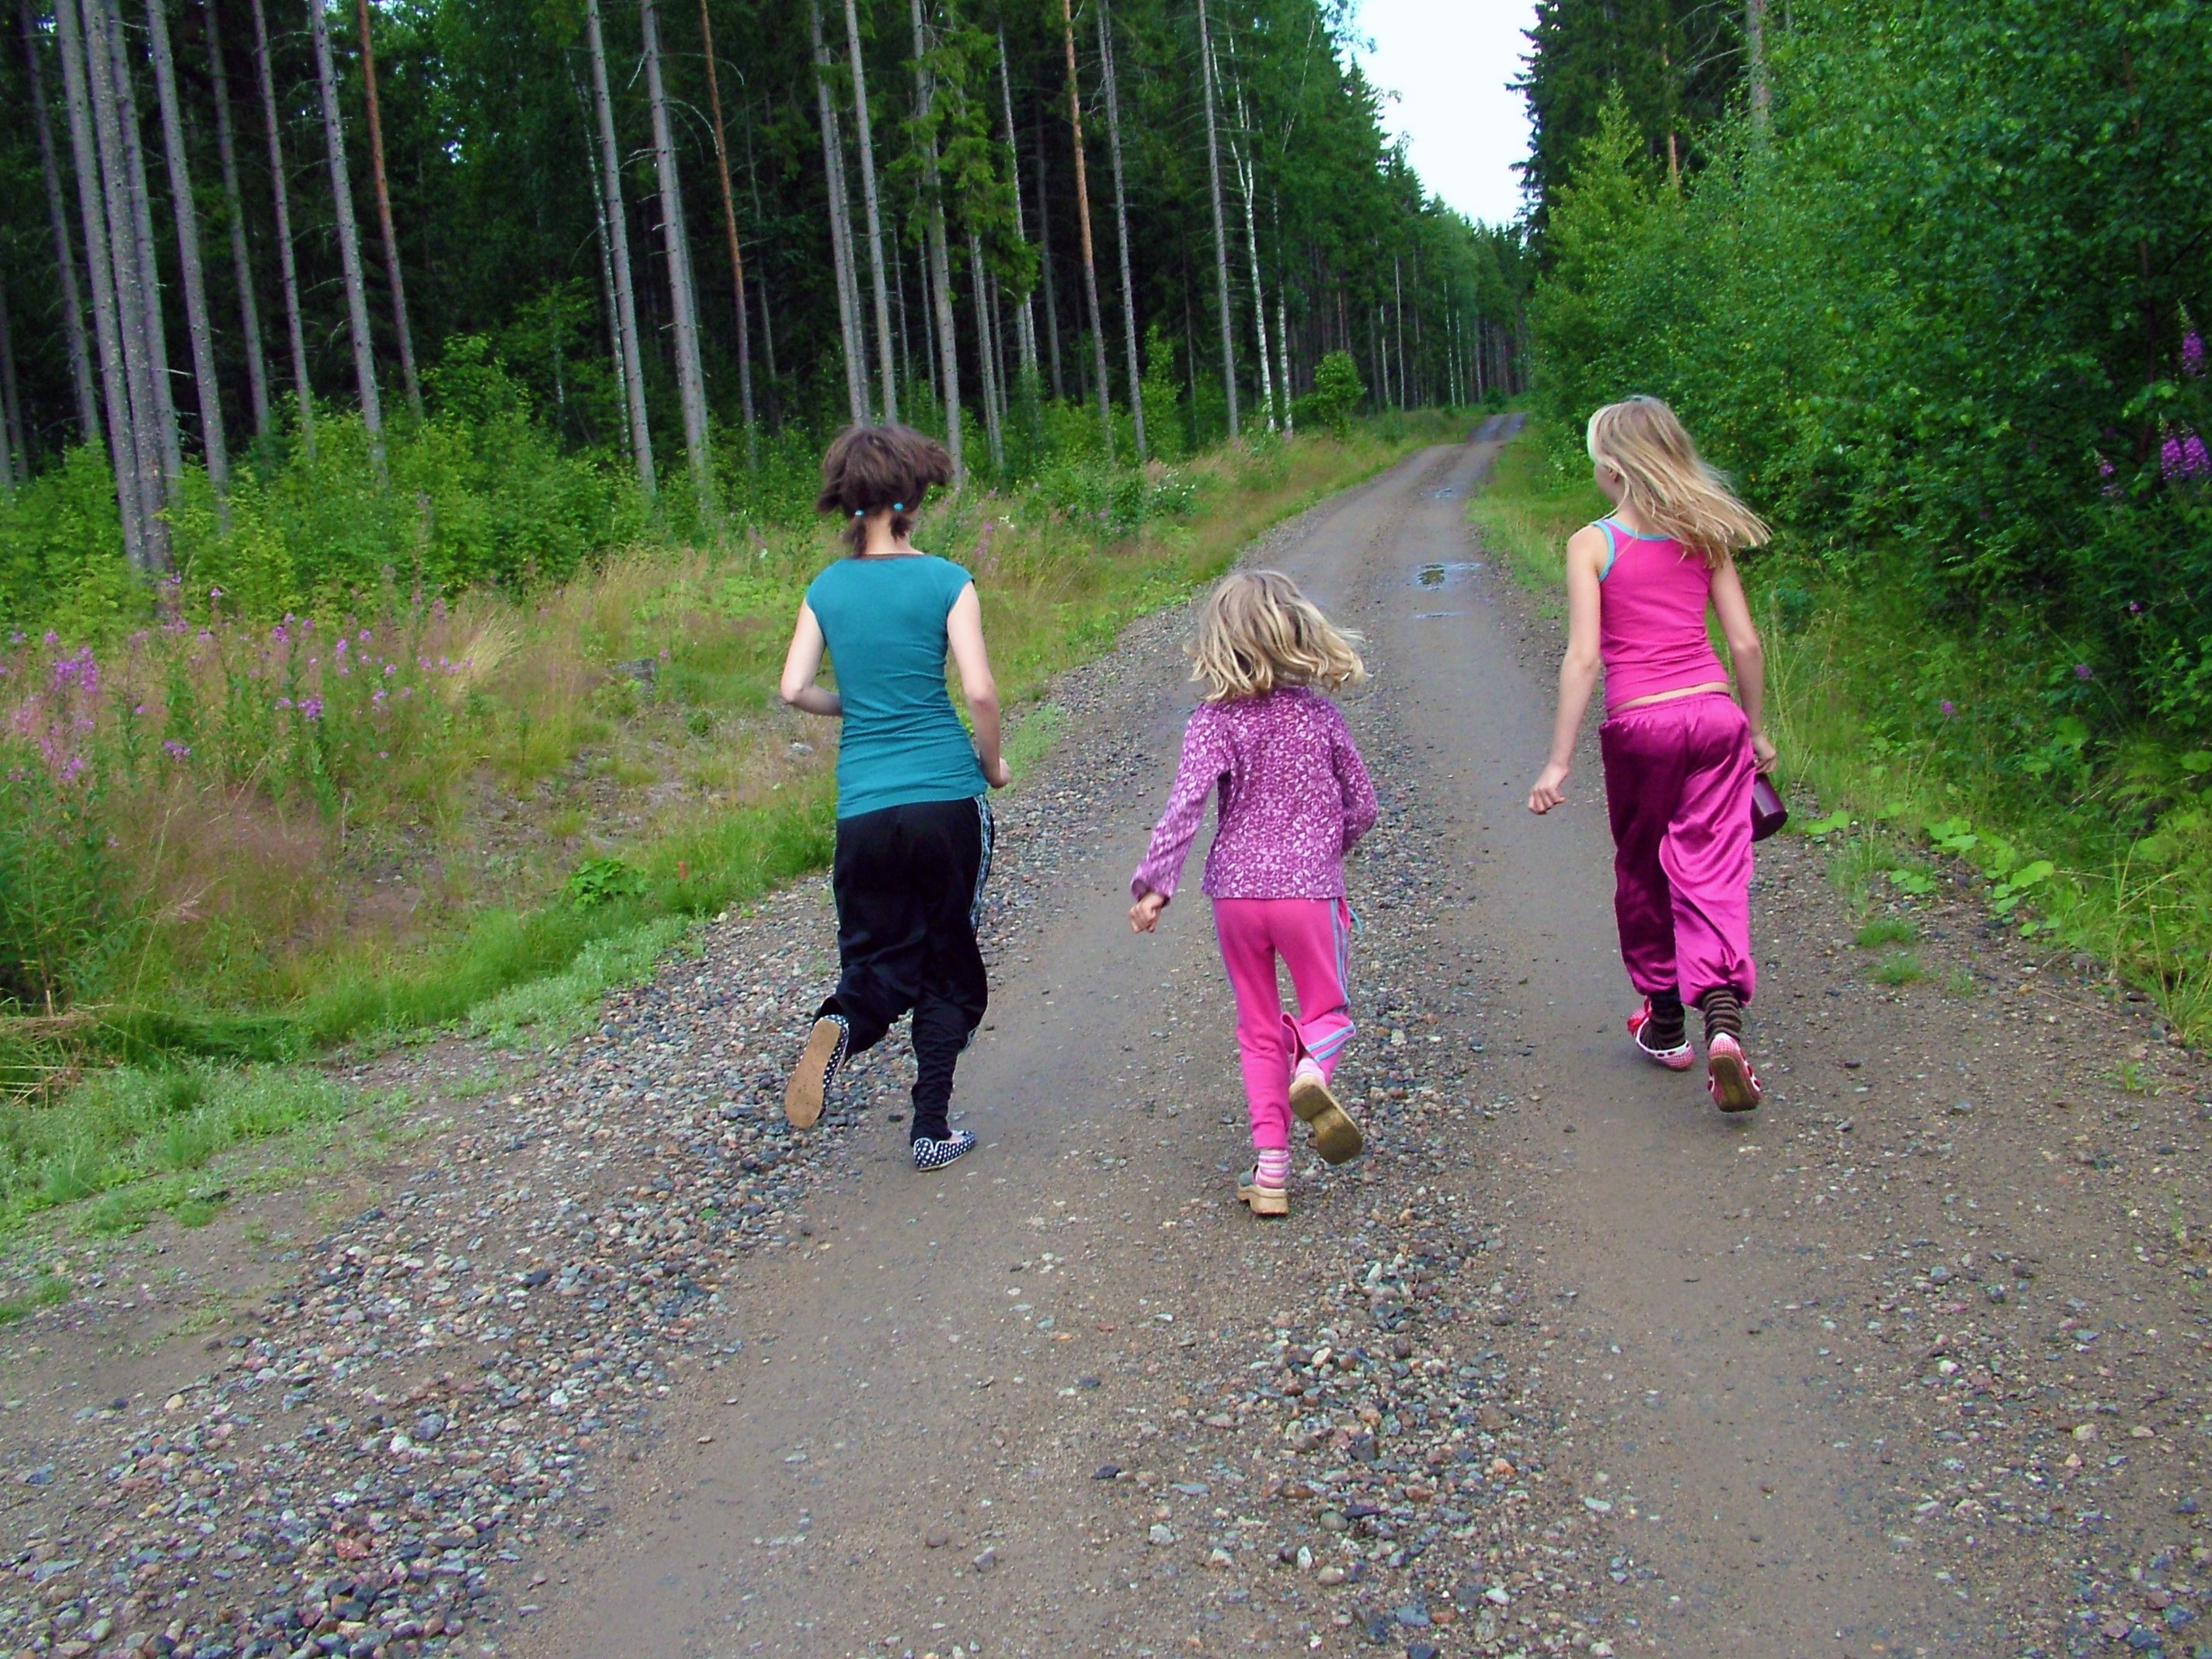
forest, walking, people, road, trail, running, run, dirt road, girls, children